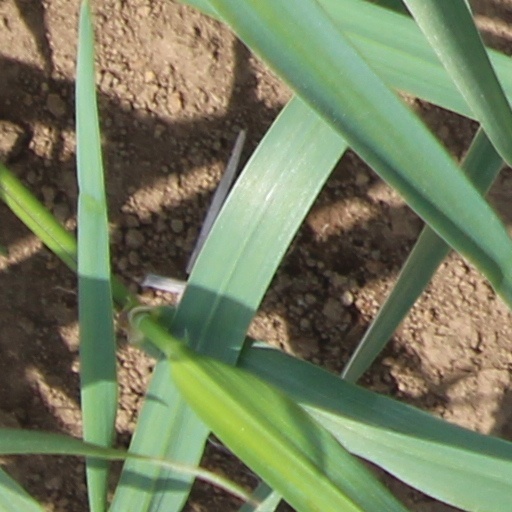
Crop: wheat